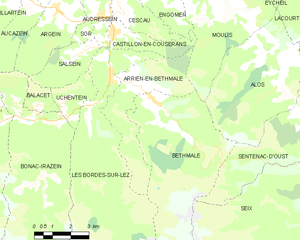
Carte des communes françaises: Arrien-en-Bethmale